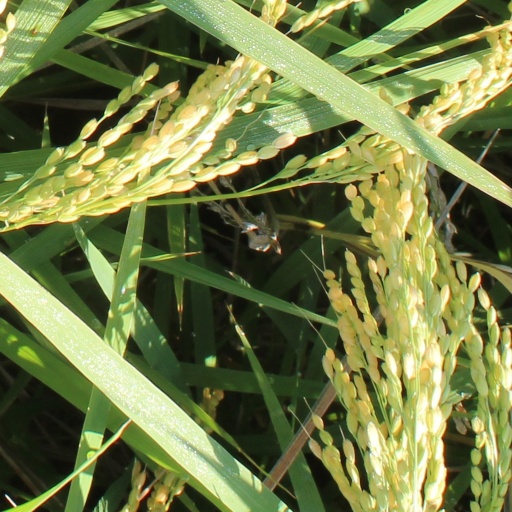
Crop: rice